The Red Pyramid

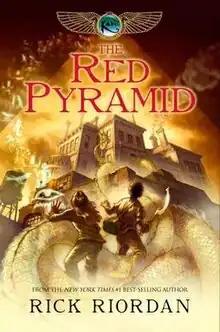
Cover of first edition

The Red Pyramid is a 2010 fantasy-adventure novel based on Egyptian mythology written by Rick Riordan. It is the first novel in "The Kane Chronicles" series. The novel was first published in the United States on May 4, 2010, by Hyperion Books for Children, an imprint of Disney Publishing Worldwide. It has been published in hardcover, audiobook, ebook, and large-print editions, and has been translated into 19 languages from its original English.